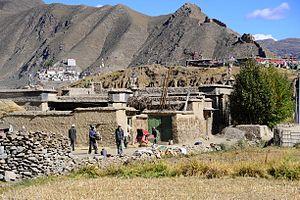
Un mur à thangka est, dans certains grands monastères tibétains, une haute et étroite construction en maçonnerie de pierre, de plan rectangulaire et en forme d'écran, bâtie à flanc de colline et en position dominante, pour servir à la suspension et à l'exposition, en plein air, de thangkas monumentaux en soie fabriqués selon la technique de l'appliqué, comme lors de la fête de l'exposition du grand thangka du Bouddha au monastère de Tashilhunpo à Shigatsé ou de la fête de l'anniversaire de Bouddha au monastère de Palcho à Gyantsé. Des structures similaires se rencontrent dans l'aire d'extension du bouddhisme vajrayāna.
Le dzong au Tibet servait de centre à la fois religieux, militaire, administratif et social au district qu'il commandait. Ces forts furent édifiés à différentes périodes des rois du Tibet, sous les dynasties Yarlung, Phagmodrupa, Rinpungpa et Tsangpa. Sous le règne du 5ᵉ dalaï-lama, on construisit également des dzongs, dont le célèbre palais du Potala.